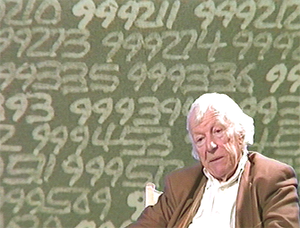
Portrait de Roman Opalka
Roman Opałka, est un peintre franco-polonais majeur de l’art conceptuel.